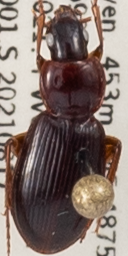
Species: Synuchus impunctatus
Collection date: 2021-08-17
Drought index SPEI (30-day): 1.098
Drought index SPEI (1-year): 0.2
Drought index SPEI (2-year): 1.498